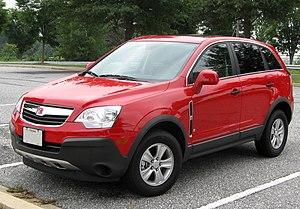
L'Opel Antara est un SUV produit par le constructeur allemand Opel de 2006 à 2014, succédant indirectement au Frontera. Il partage sa plateforme et éléments mécaniques avec la Chevrolet Captiva mais n'était disponible qu'en version 5 places.
Le Saturn Vue est un véhicule de type SUV vendu dans la gamme Saturn, la plus petite marque américaine appartenant au géant General Motors. Commercialisé depuis la fin 2001 uniquement en Amérique du Nord, c'est le premier modèle Saturn dans la catégorie des trucks, autrement dit les monospaces, vans, SUV et autres 4x4. Il disparaitra fin 2010 avec la marque Saturn.